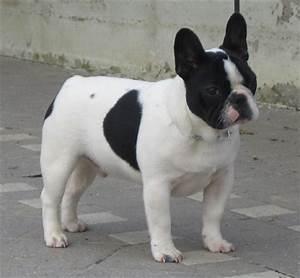
dog